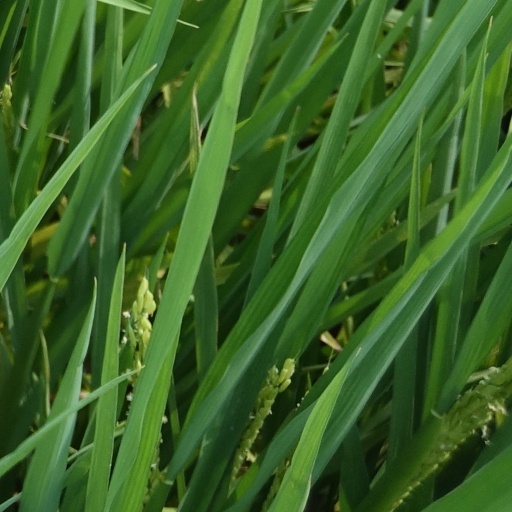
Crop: rice